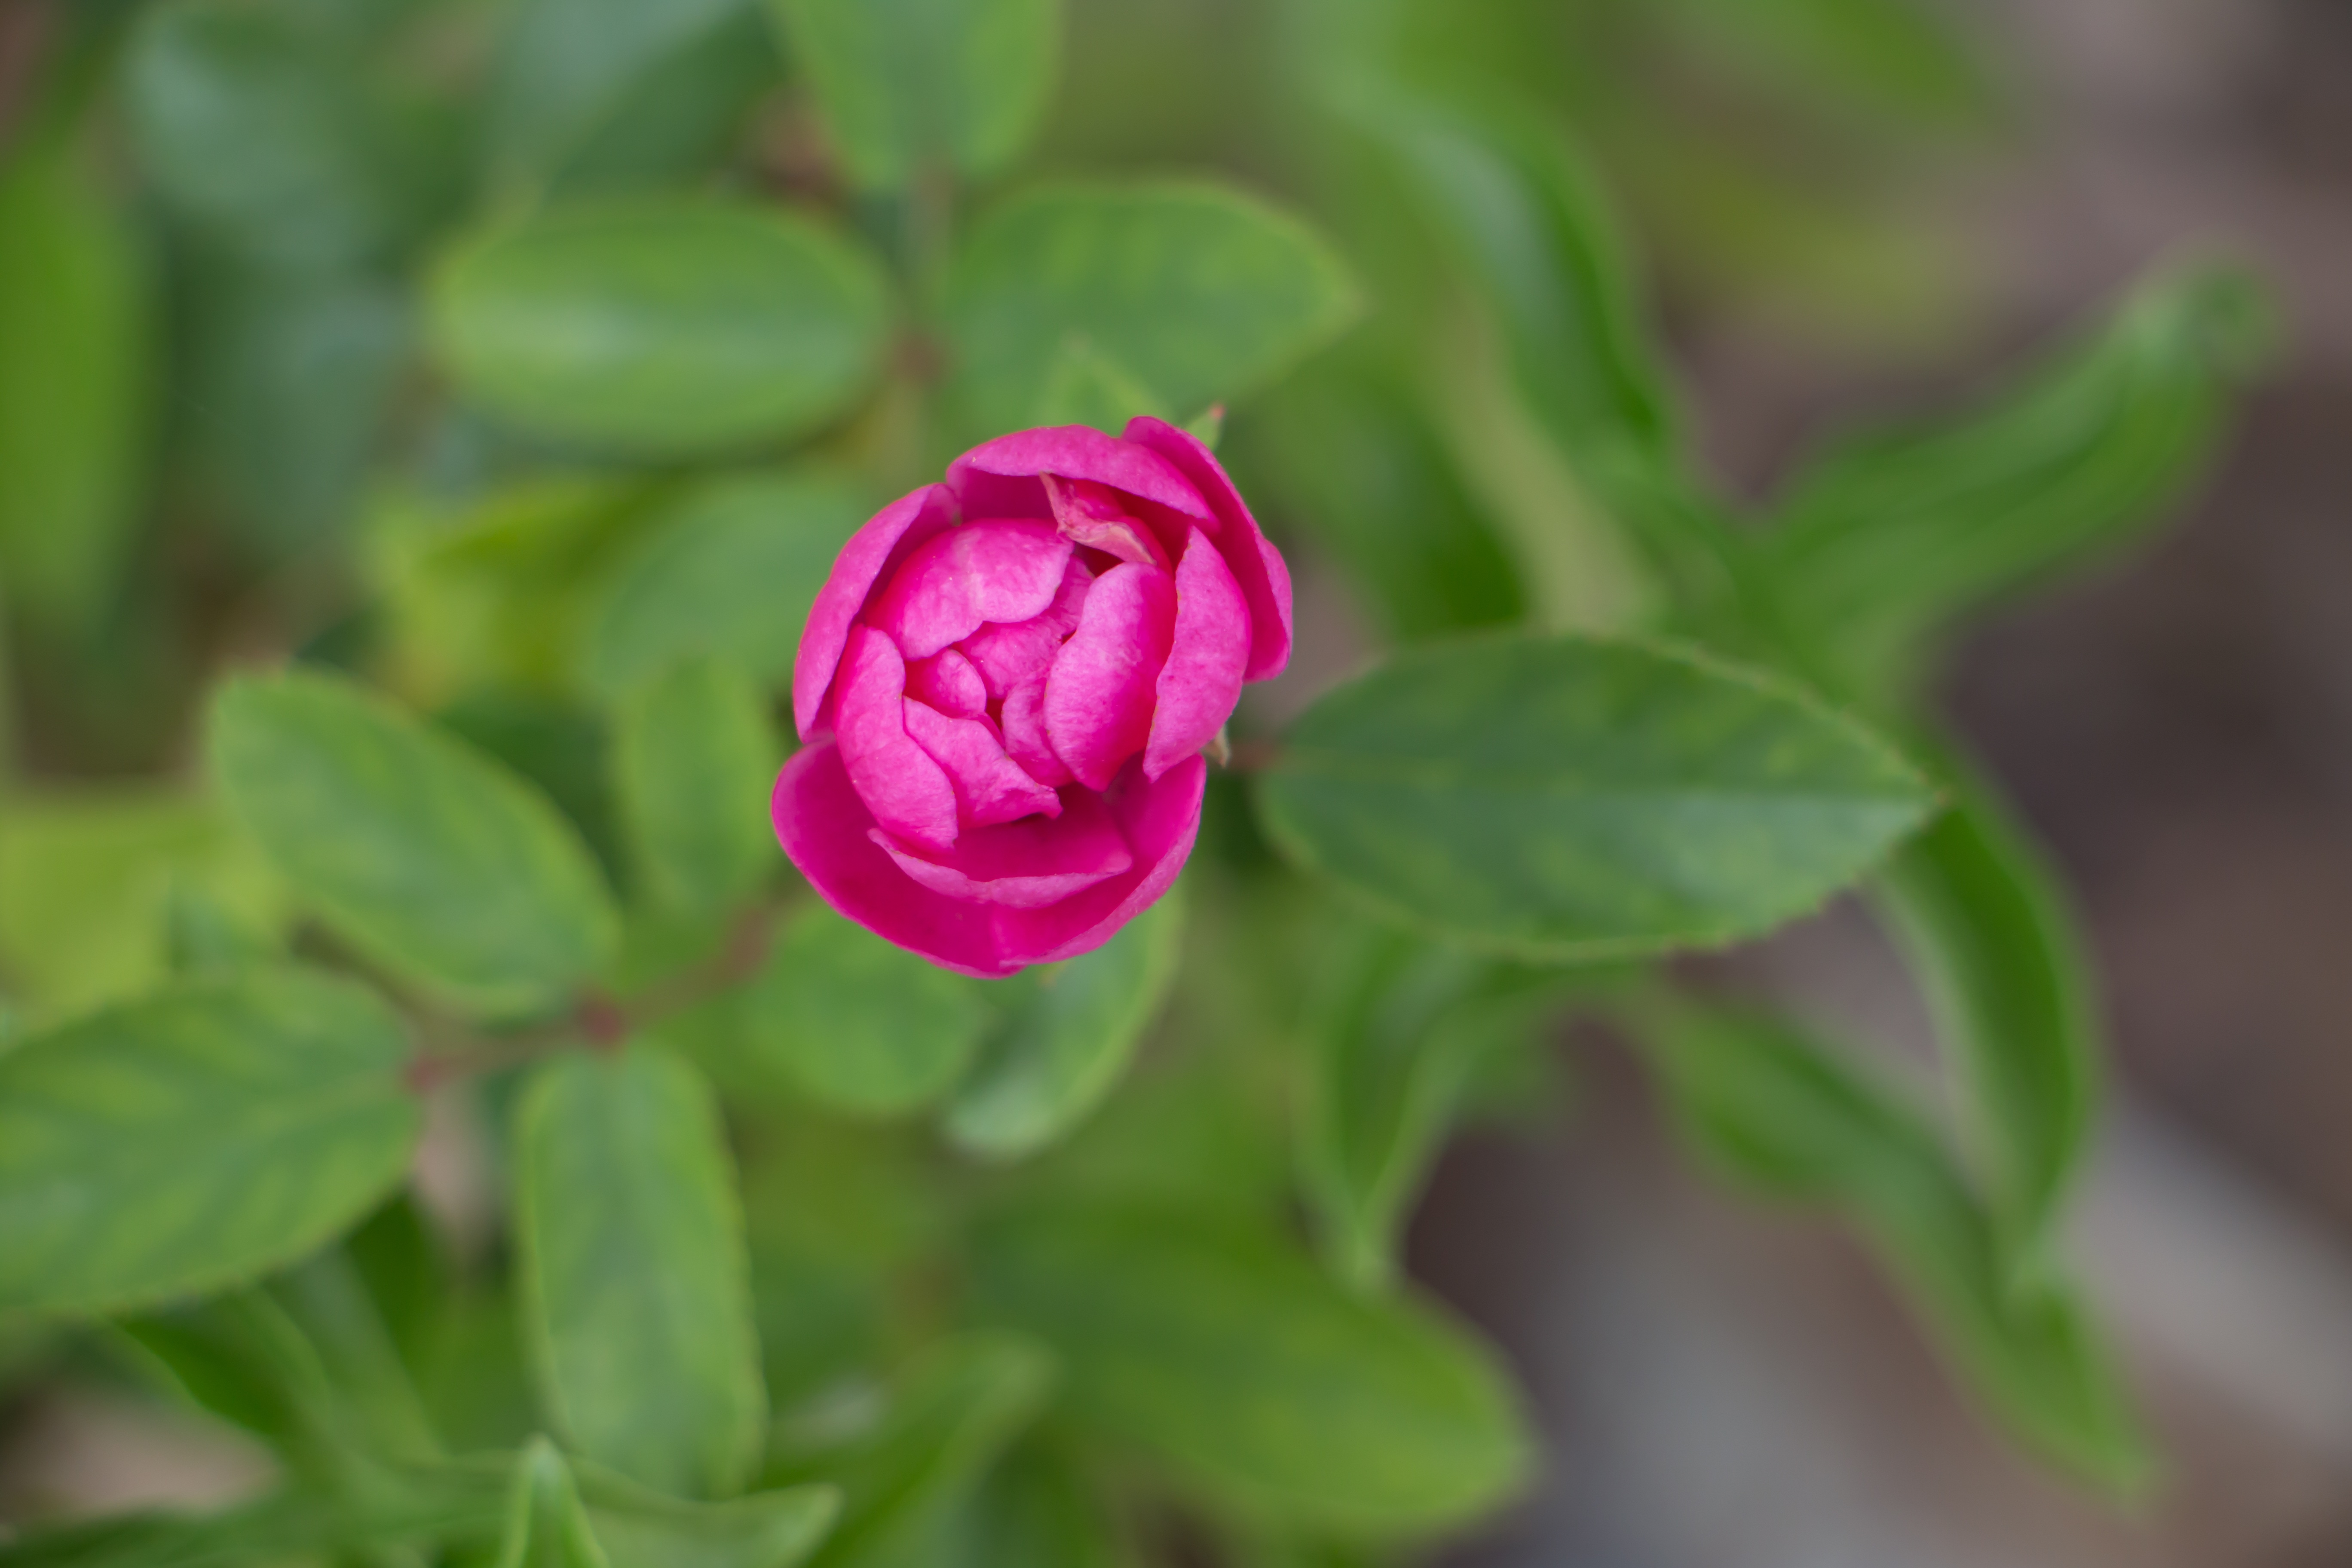
nature, plant, flower, petal, rose, spring, green, flora, rosa, beautiful, bud, linda, macro photography, flowering plant, garden roses, land plant